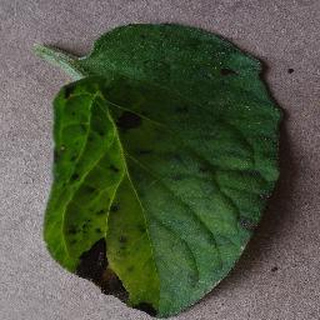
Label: tomato_early_blight